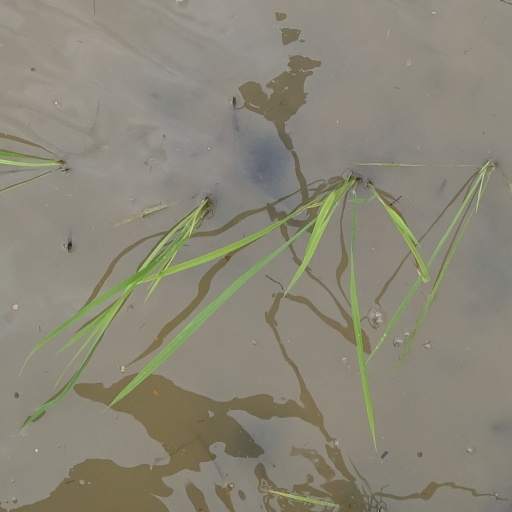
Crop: rice